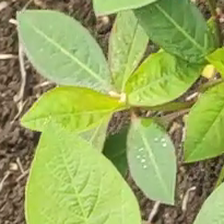
Weed species: Moti_dudhi(Euphorbia_geneculata_L)